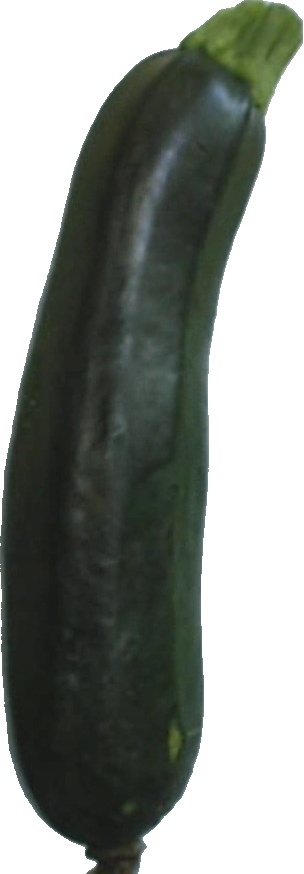
Label: zucchini_dark_1